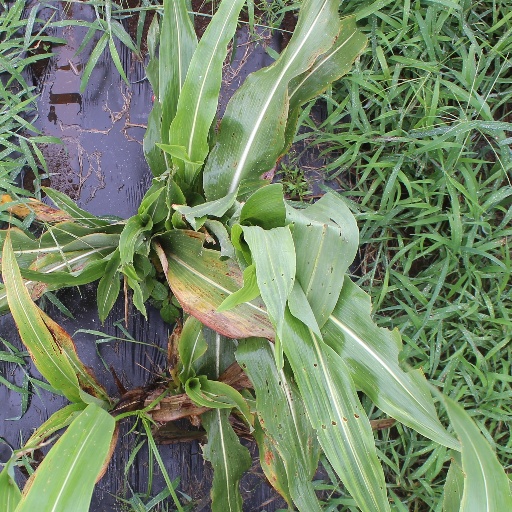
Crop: sorghum